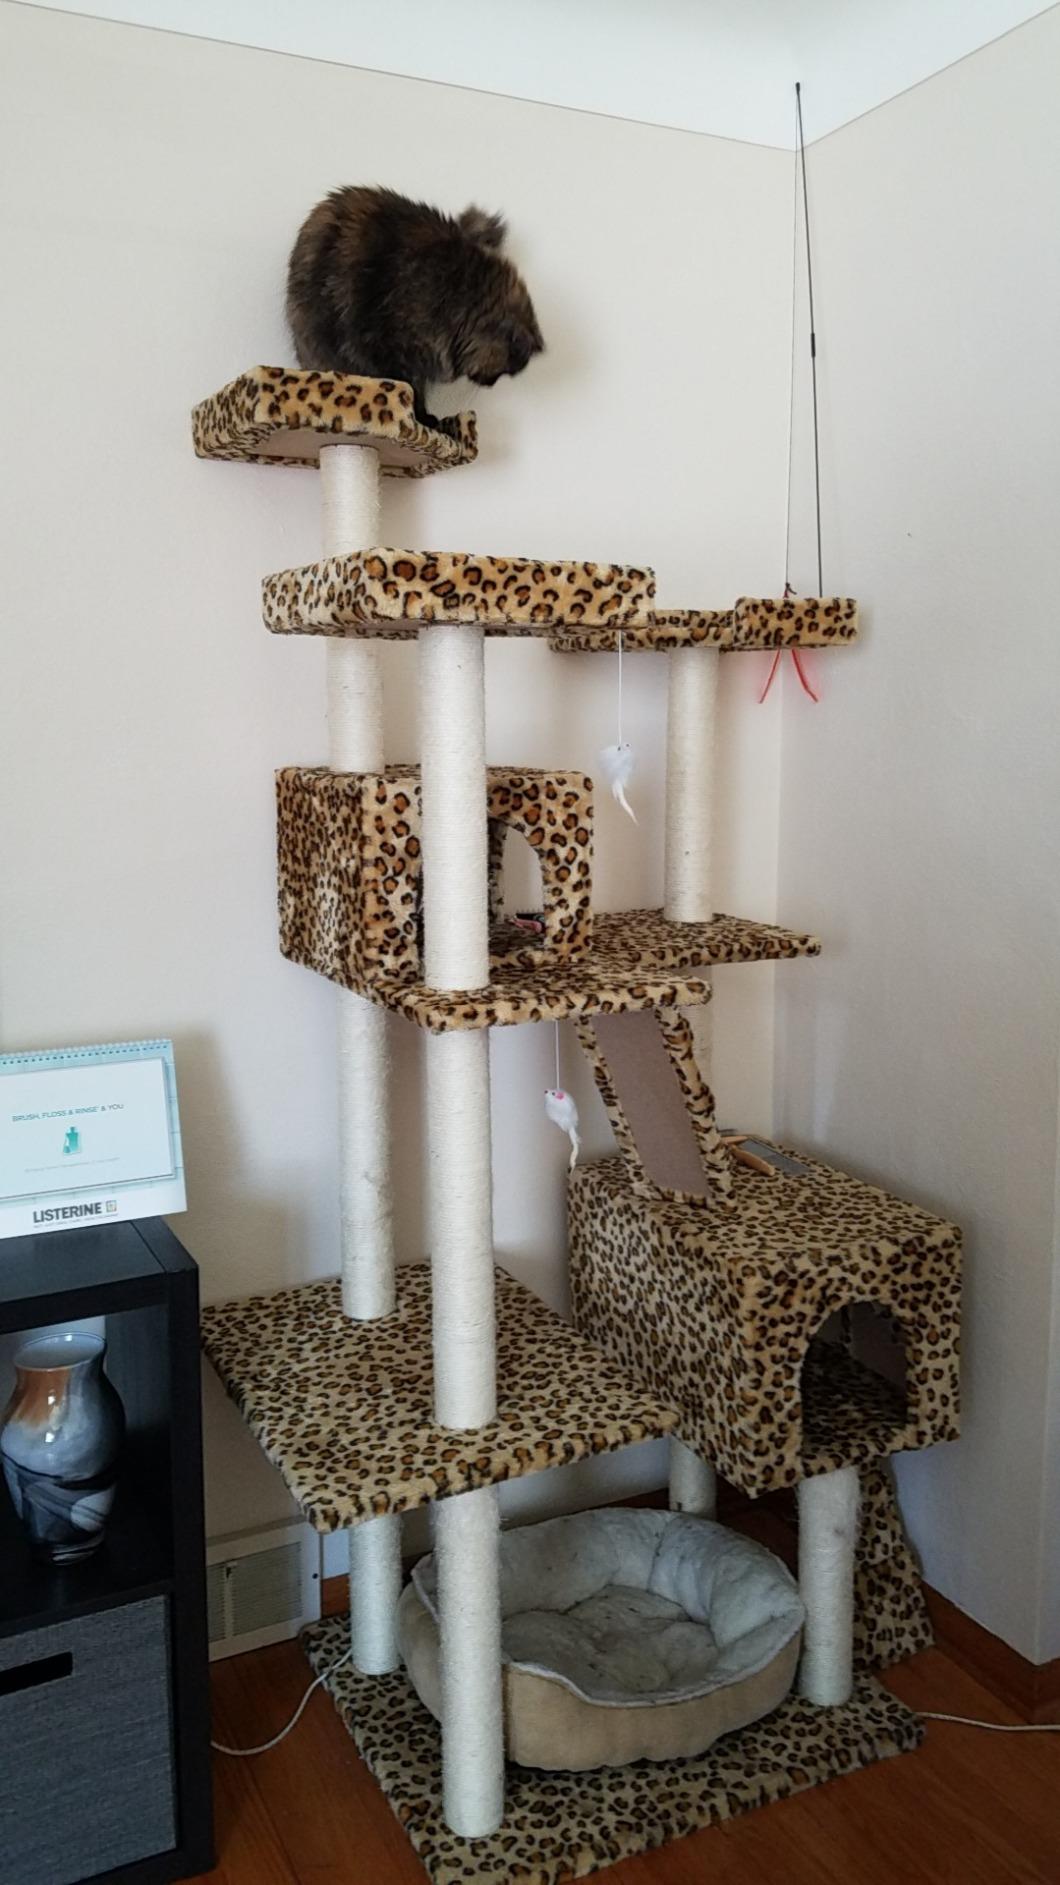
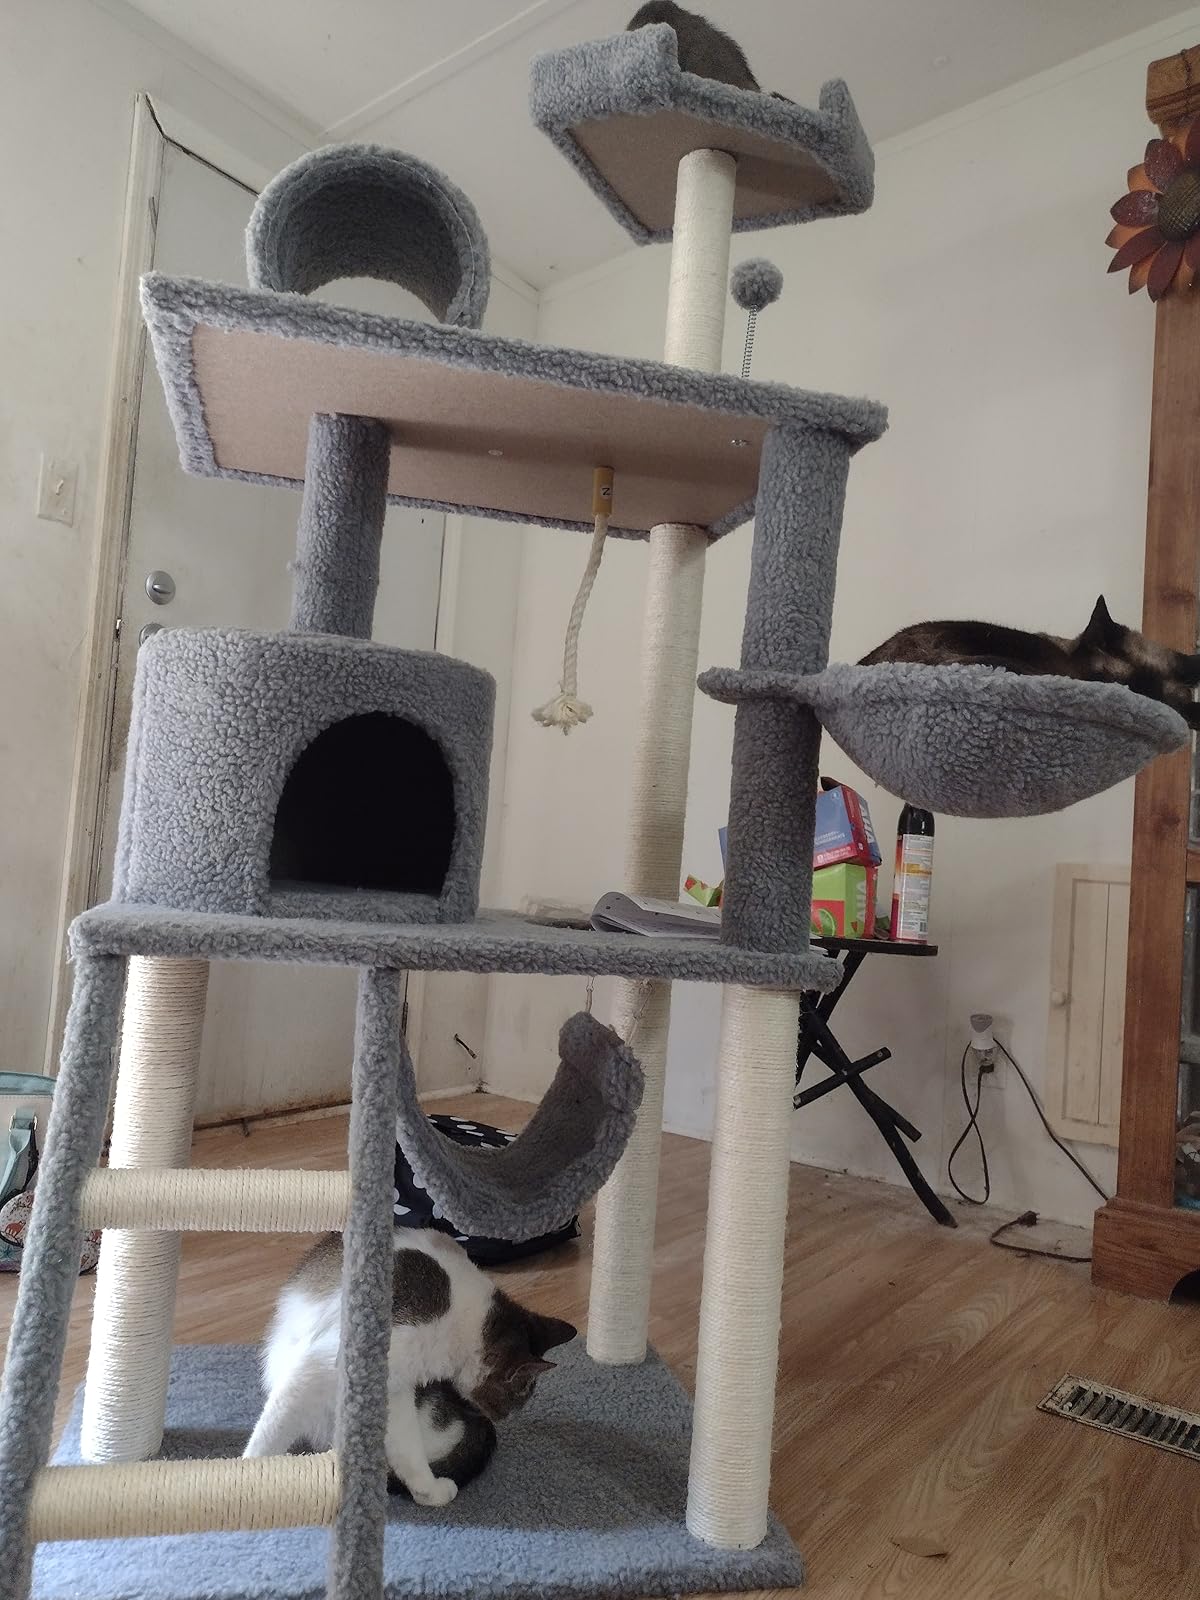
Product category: items_cat tree
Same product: no